Brett Deledio

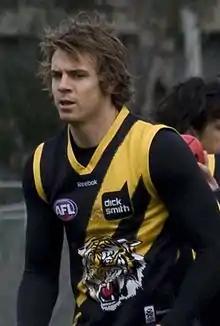
Deledio in August 2009

Deledio began the 2008 season in the forward line for the Tigers, but pushed up the ground later in the season. He surpassed 30 possessions for the first time in Round 6 against Hawthorn before doing so again in Round 10 against Sydney and in round 11 against Adelaide.